Three Days Grace

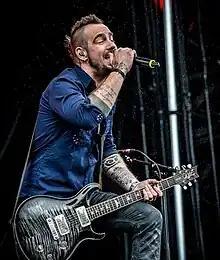
Original lead singer Adam Gontier left the band in 2013, but eventually rejoined in 2024.

On October 7, 2011, the RCA Music Group announced it was disbanding Jive Records along with Arista and J Records, and moving all the artists signed to the three labels to its RCA Records brand, which included Three Days Grace.